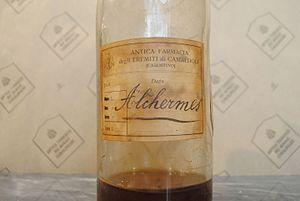
L’Alkermès est une liqueur à base de plantes nommée aussi kermès officinal.